North Campus (University of Copenhagen)

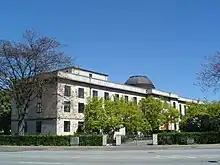
The Faculty Library of Natural and Health Sciences (KUB Nord), as seen across Tagensvej from the south

The North Campus is home to two of the University of Copenhagen's six faculties: the Faculty of Science and the Faculty of Health and Medical Sciences. The Faculty of Science's main area is University Park ("Universitetsparken"), a triangle-shaped area located between Jagtvej, Tagensvej and Nørre Allé. A street divides the area into northern and southern sections. Most of the buildings in the area's northern section are used by the Faculty of Health and Medical Sciences' School of Pharmaceutical Sciences, while most of the buildings in the southern section are used by the Faculty of Science.